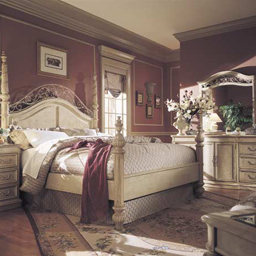
Room type: bedroom